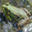
Label: frog